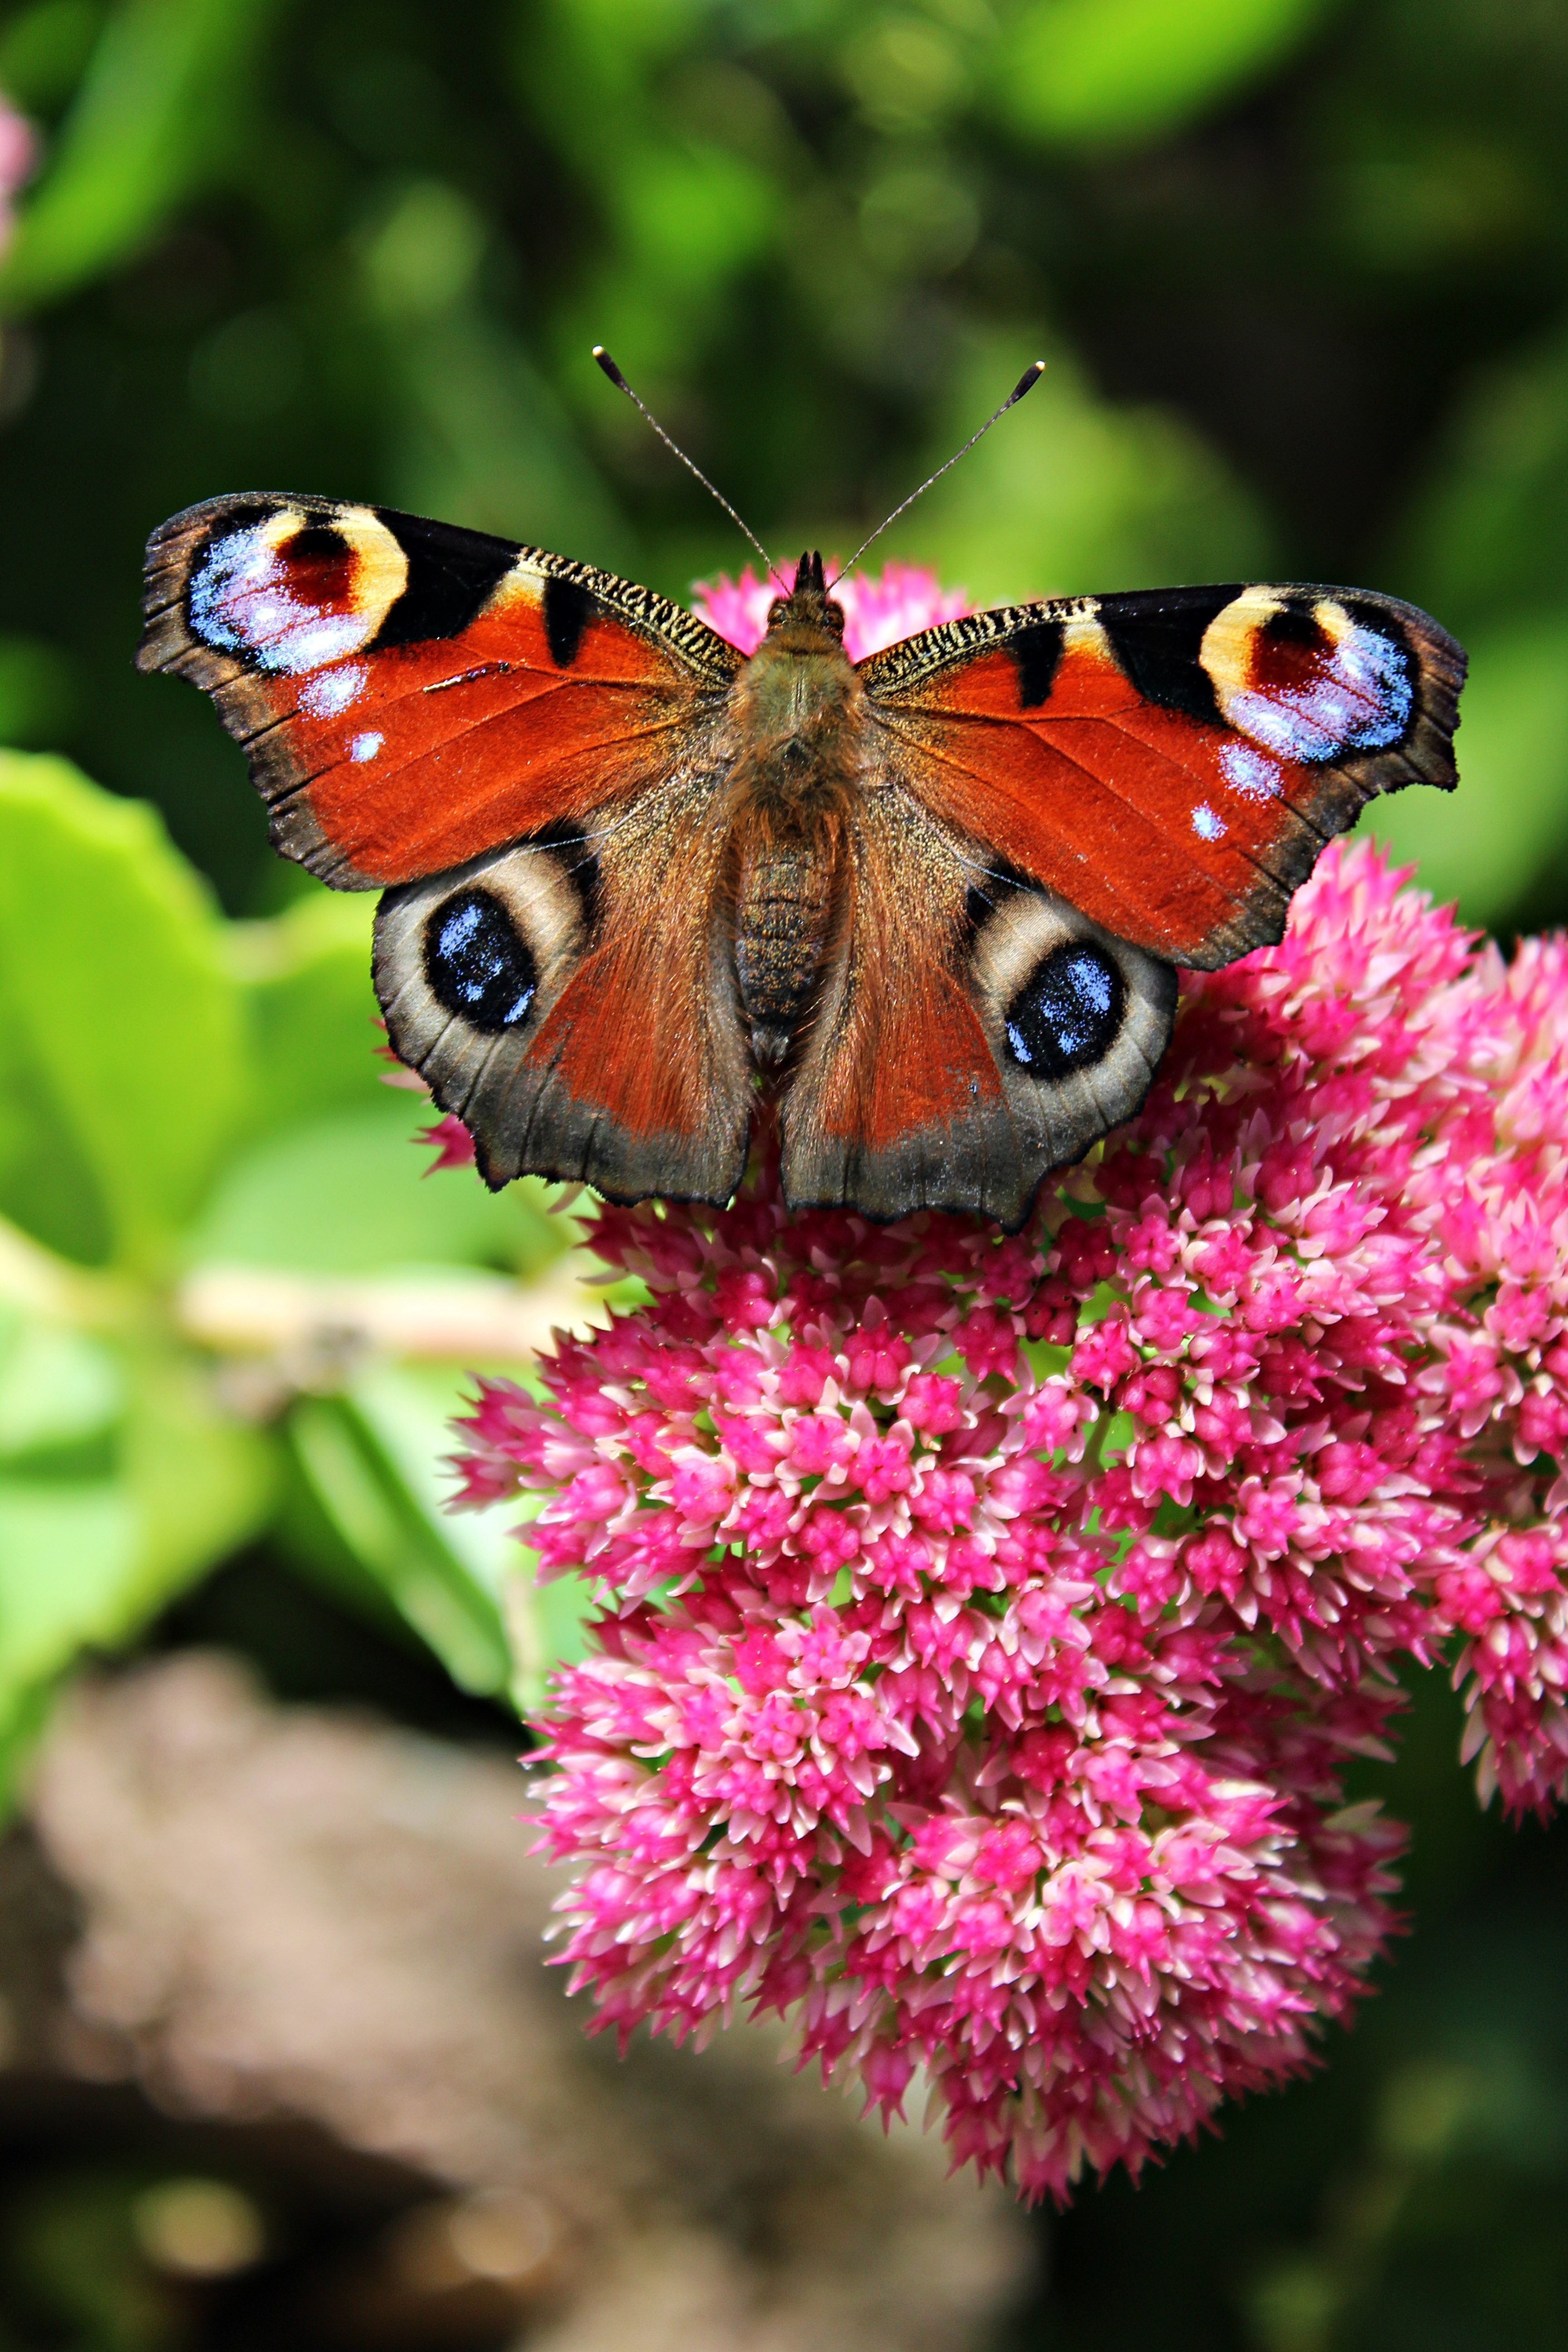
nature, wing, photography, flower, animal, insect, butterfly, colorful, garden, close, flora, fauna, invertebrate, peacock, close up, monarch butterfly, butterflies, nectar, macro photography, arthropod, peacock butterfly, edelfalter, pollinator, moths and butterflies